Landing at Pontian

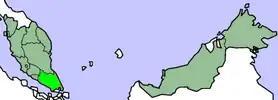
The landings took place in the Pontian District, on the west coast of the Malaysian state of Johor, highlighted on the map above.

The landings were carried out as planned, with the troops being secretly landed in three locations along the Pontian coast during the night of 17 August. From there, however, Indonesian plans went quickly astray. The local populace proved extremely unreceptive to the Indonesian incursion, and before they could begin to set up any sort of toehold and provisional government, Malaysian security forces began to arrive on the scene. A number of units were deployed by the Malaysian government, including a company of the Royal Malay Regiment, a reconnaissance regiment, and a squadron of the Senoi Praaq jungle police, who would prove important in rounding up future landings. Half of the raiders were captured immediately upon landing, and as the Malaysians cordoned off an area with a radius of 200 miles surrounding Pontian, it became simply a mopping-up operation to apprehend the others. The Senoi Praaq would be instrumental in this process, proving adept at catching Indonesian intruders while they broke cover to obtain food from Malaysian villagers, as well as following their tracks through the jungle. The perimeter was quickly shrunk to one of only an 8-mile radius as tighter checkpoints were established and security units swept the area, and Indonesian resistance quickly collapsed. All but four were captured or killed in this effort (the vast majority captured).